James Cama

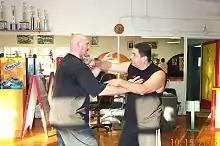
Late sifu James Cama (on the right) with a student

James Cama Sr. (December 8, 1957 – August 15, 2014) was an American martial arts practitioner and teacher.